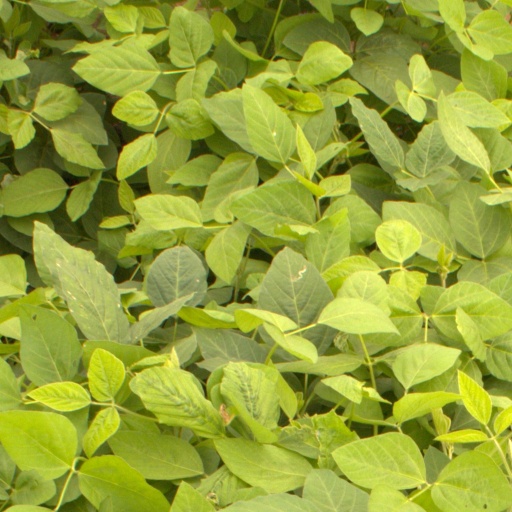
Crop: soybean